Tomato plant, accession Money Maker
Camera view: tilt-top (135 deg); turntable rotation: 270 degrees
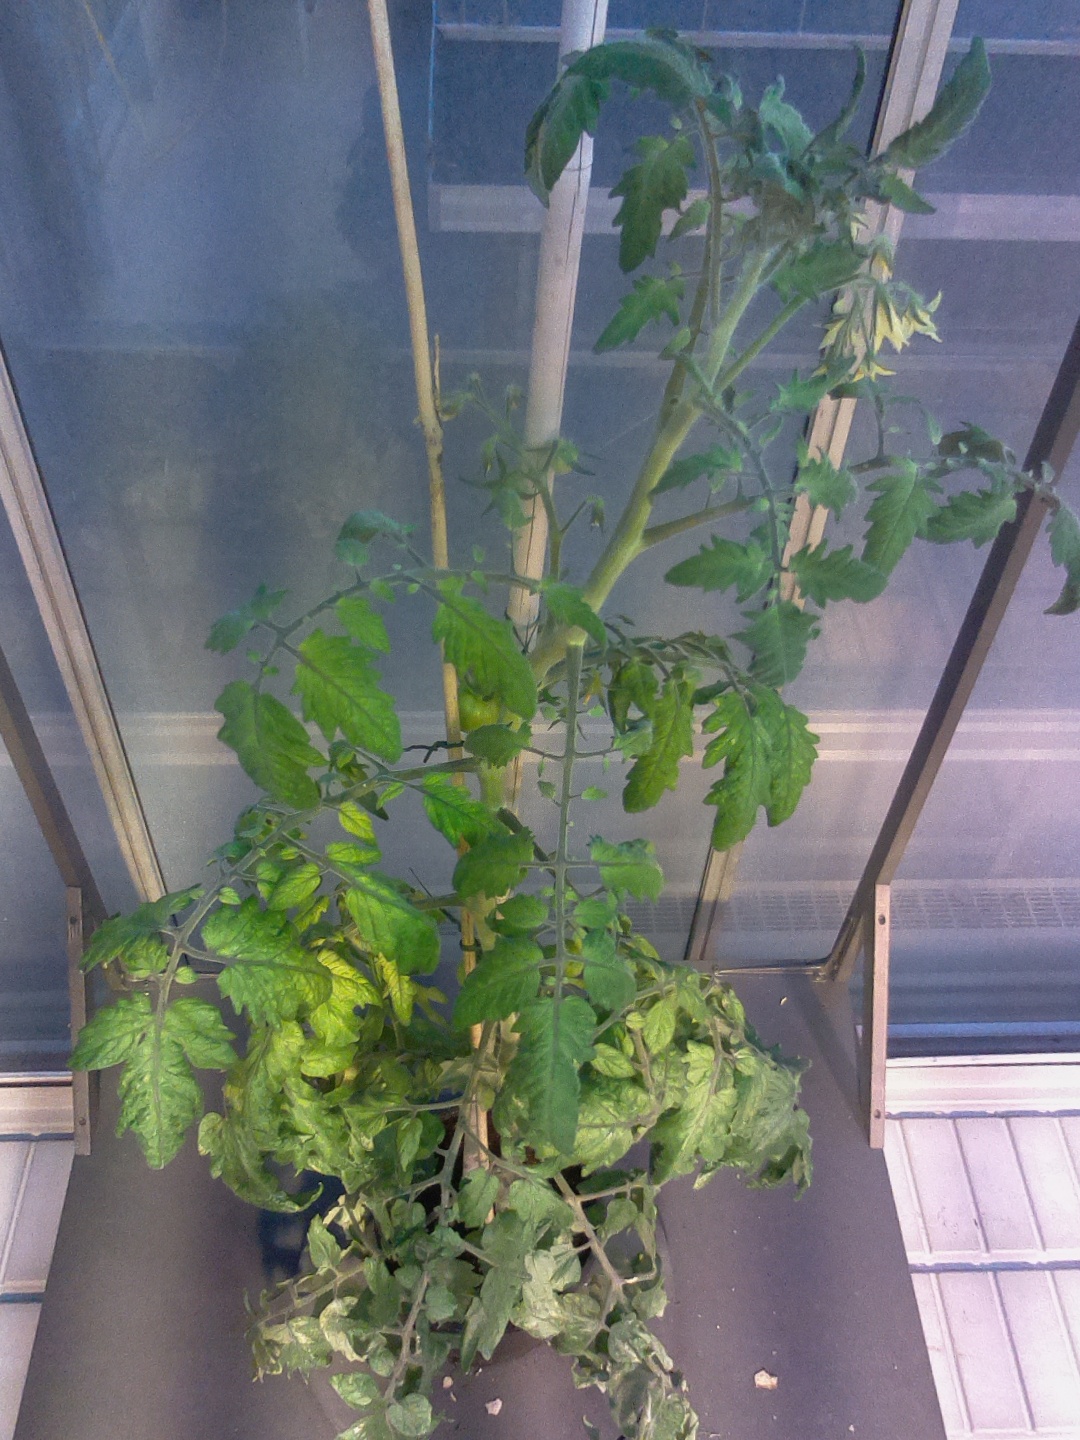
BBCH growth stage 73: 30%-40% of final fruit size